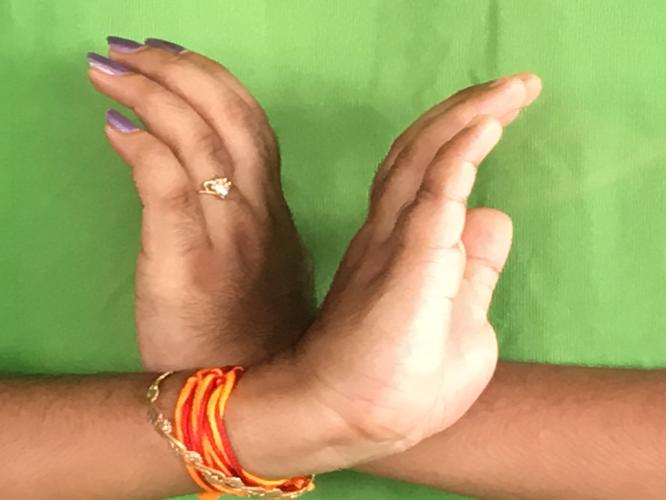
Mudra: Nagabandha
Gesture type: double_hand